Christian (1989 film)

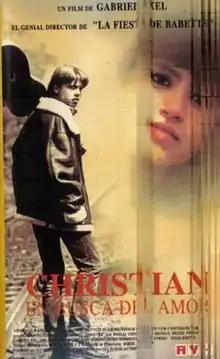

Christian is a 1989 Danish drama film directed by Gabriel Axel. It was entered into the main competition at the 46th Venice International Film Festival.